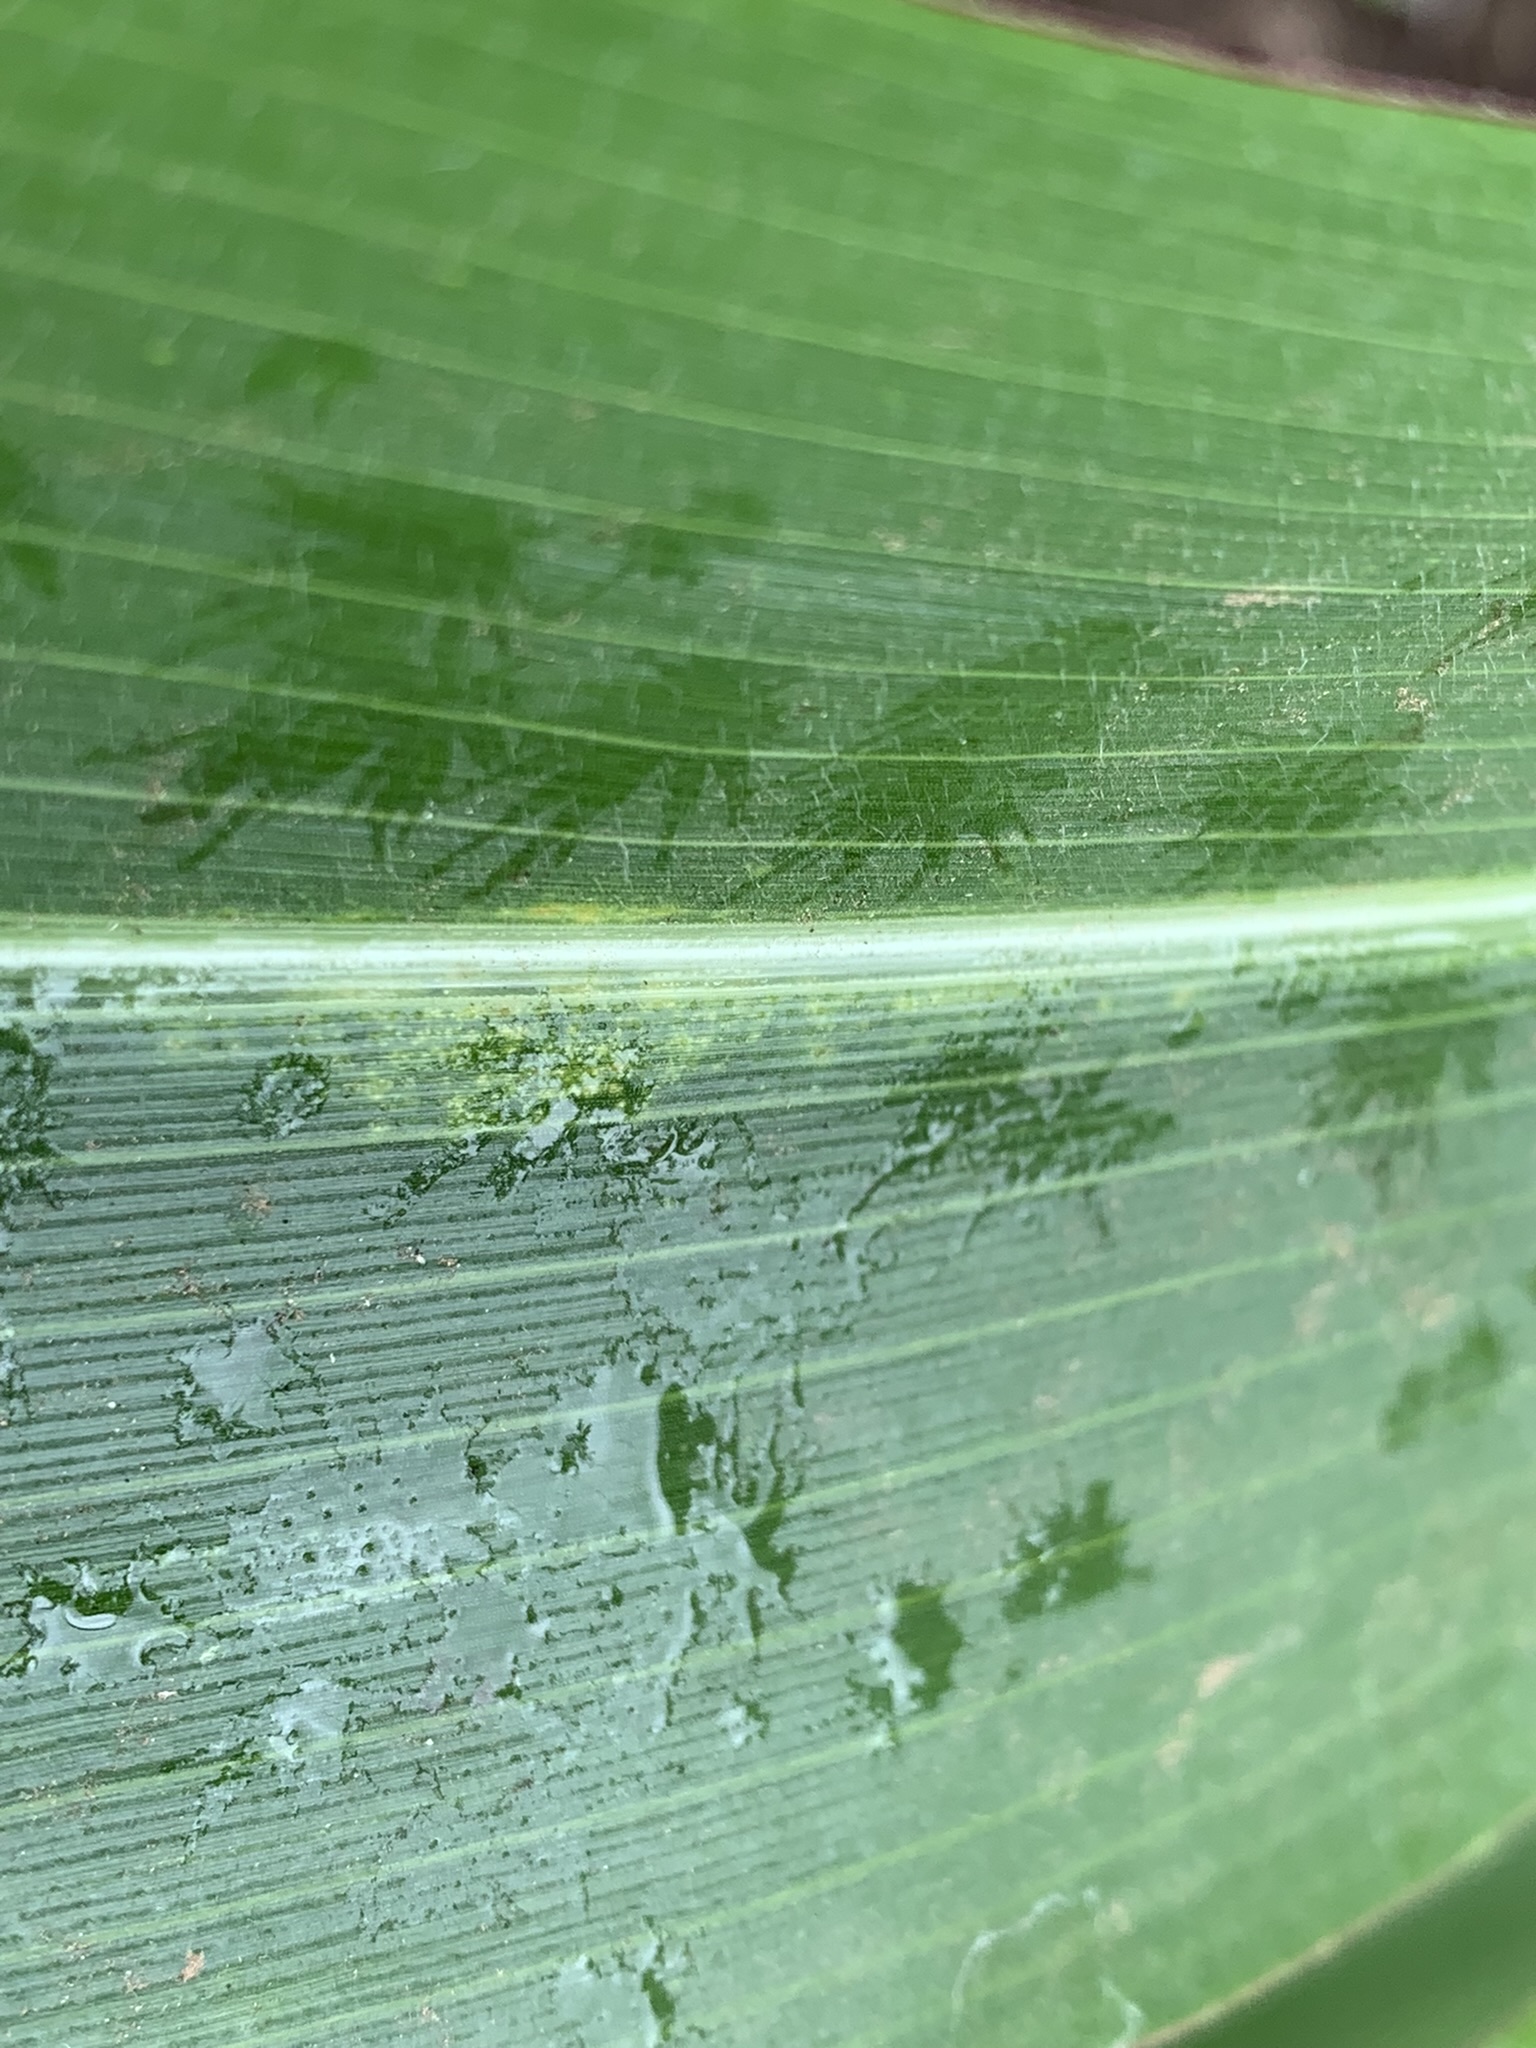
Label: Healthy